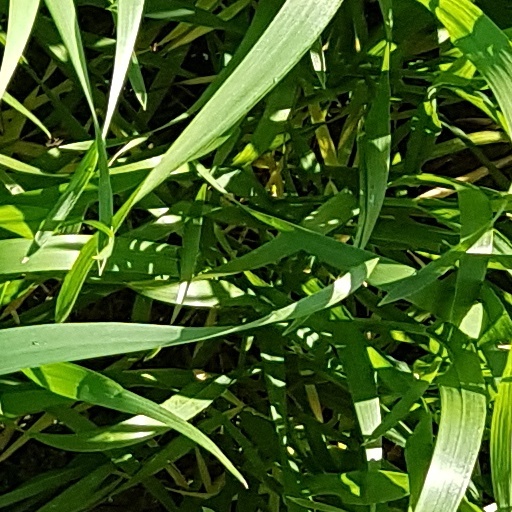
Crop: wheat